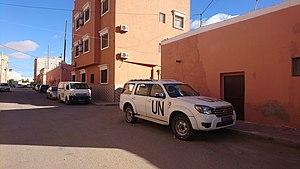
La mission des Nations unies pour l'organisation d'un référendum au Sahara occidental est une opération de maintien de la paix des Nations unies au Sahara occidental. Son quartier général est établi à Laâyoune.